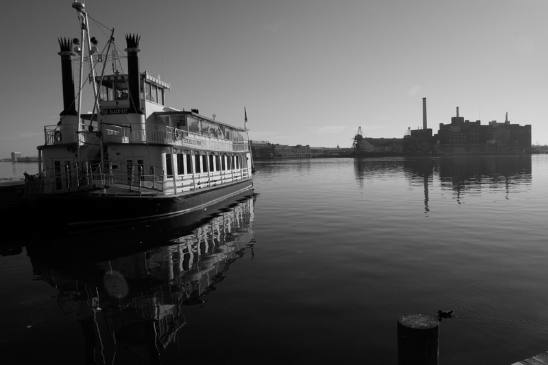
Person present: No